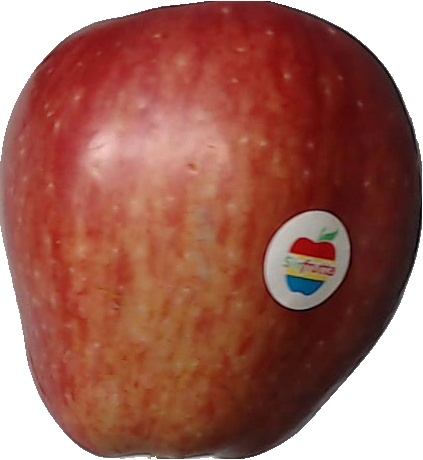
Label: apple_red_1